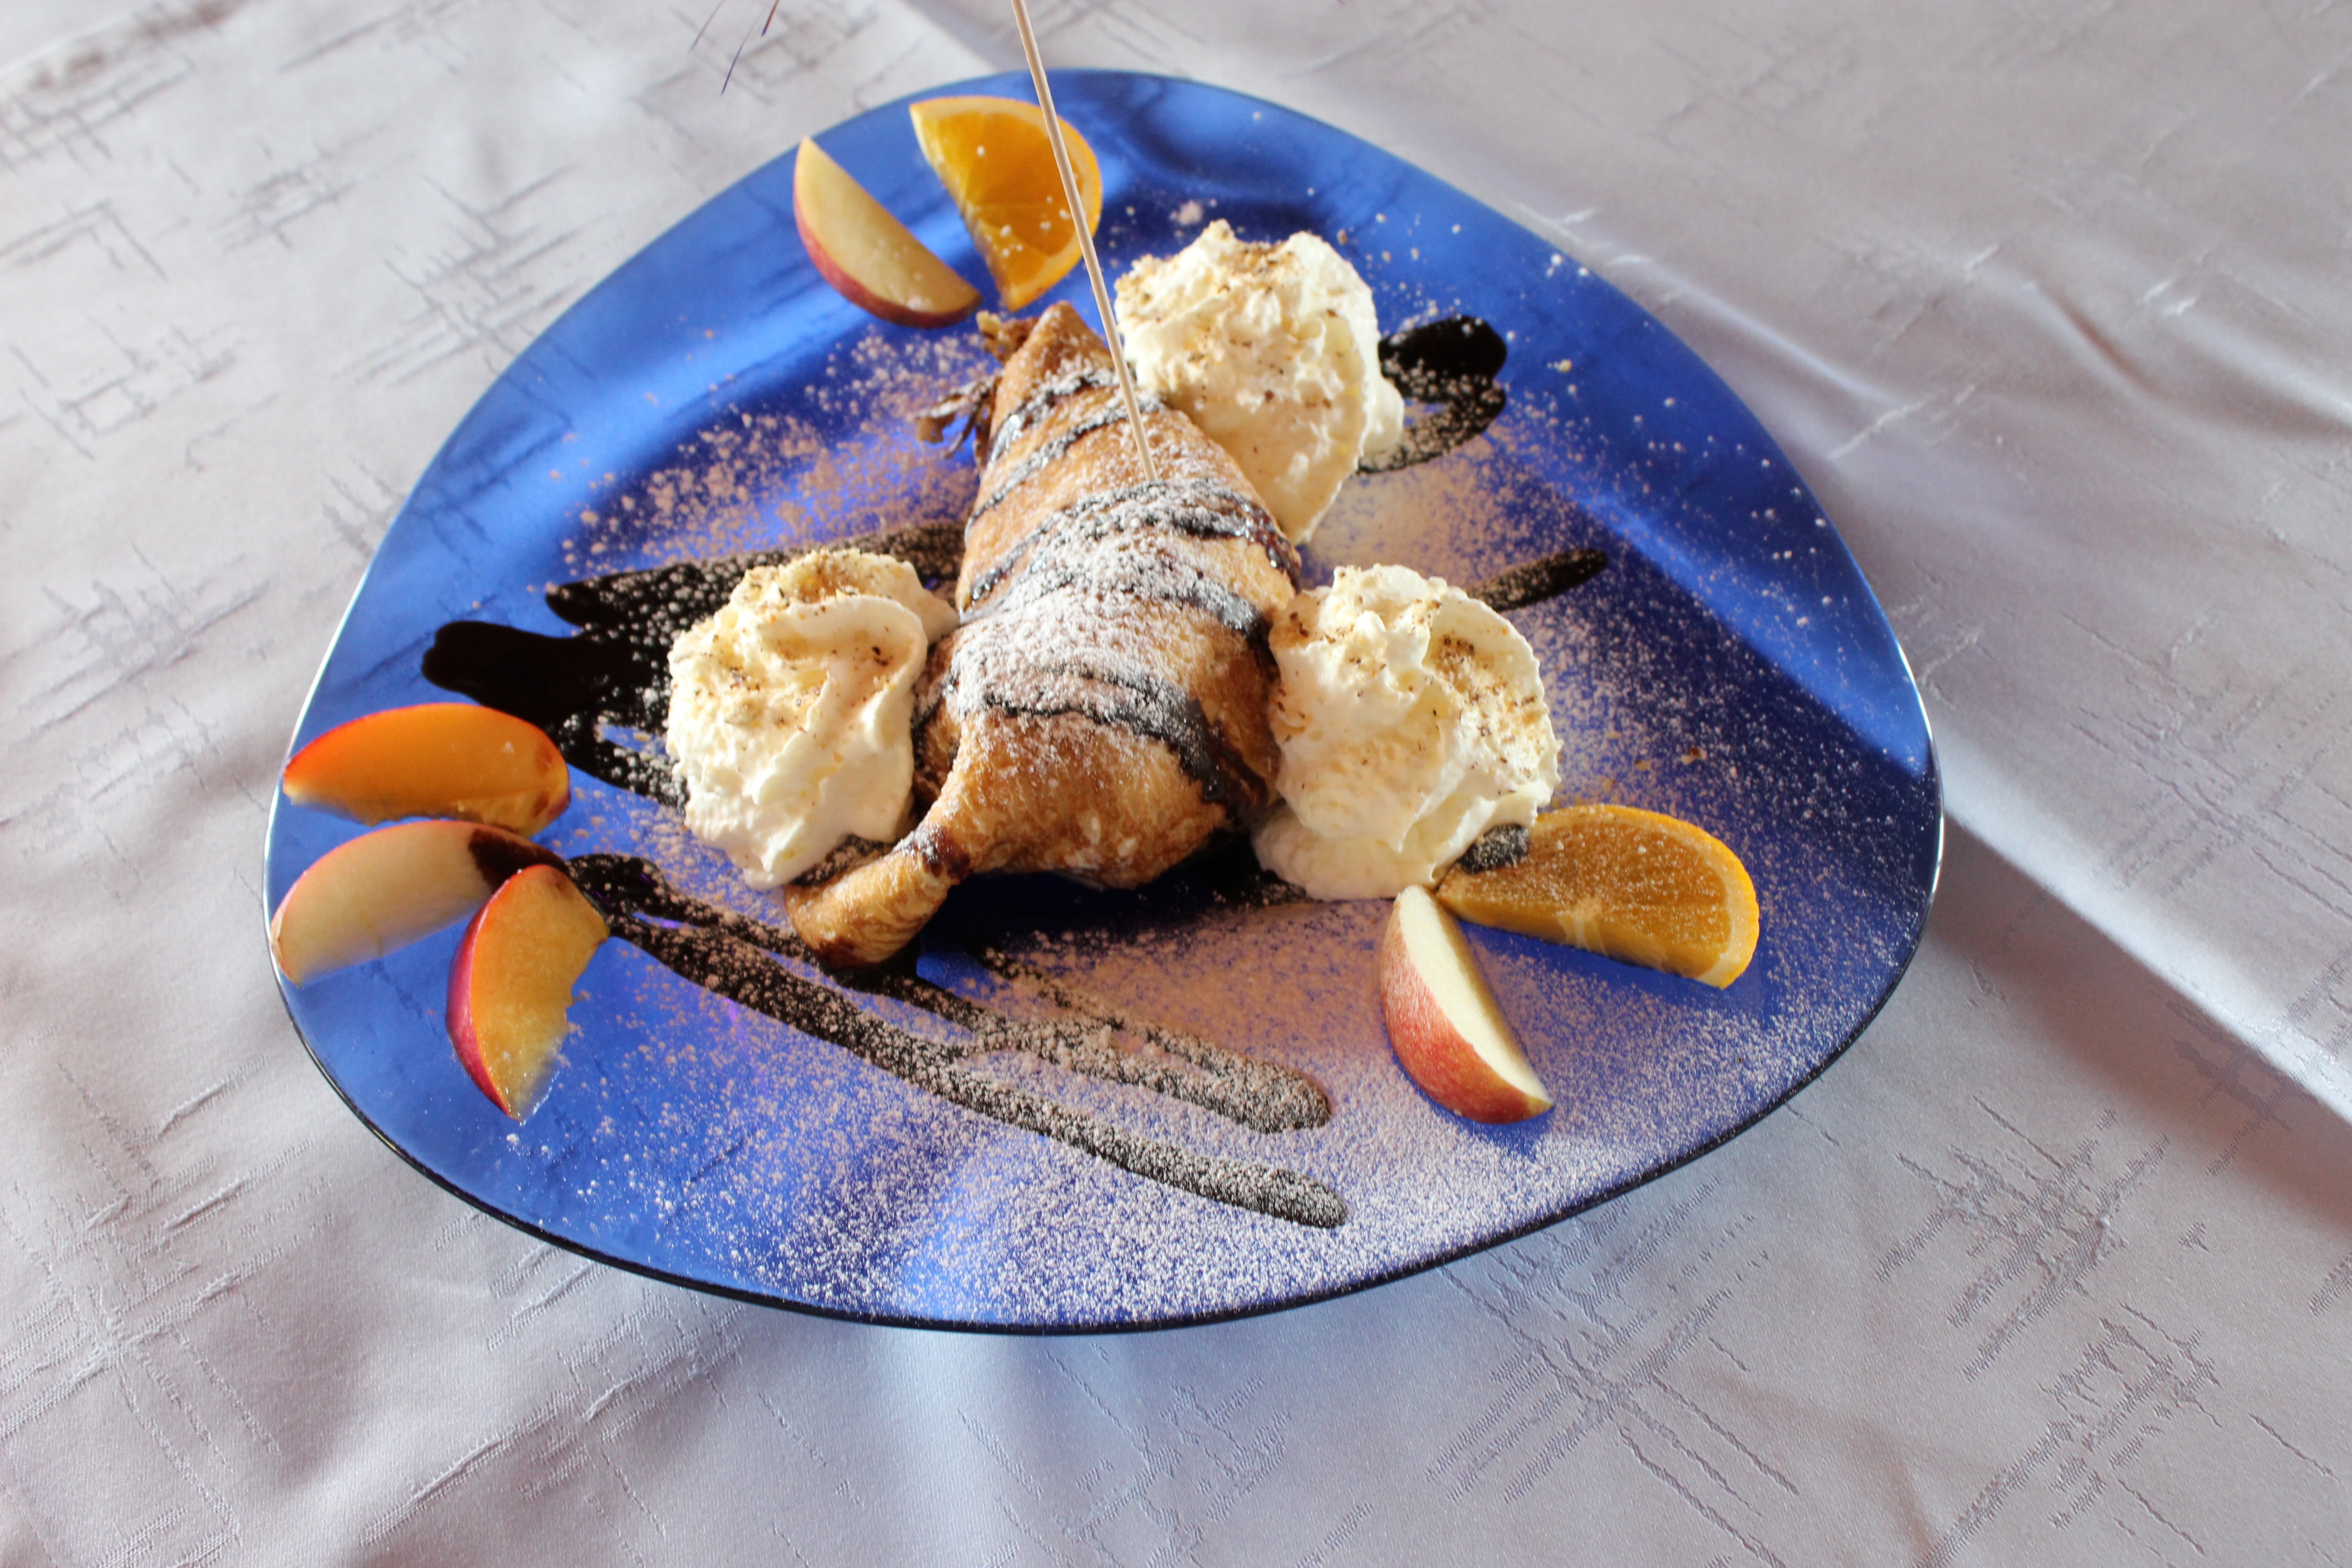
fruit, sweet, ice, dish, meal, food, produce, breakfast, baking, ice cream, dessert, cream, sweet dish, coconut, ch, sweetness, flavor, vanilla ice cream, ice plate